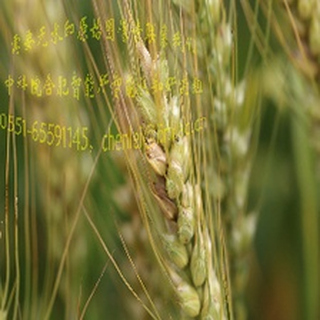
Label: wheat_fusarium_head_blight